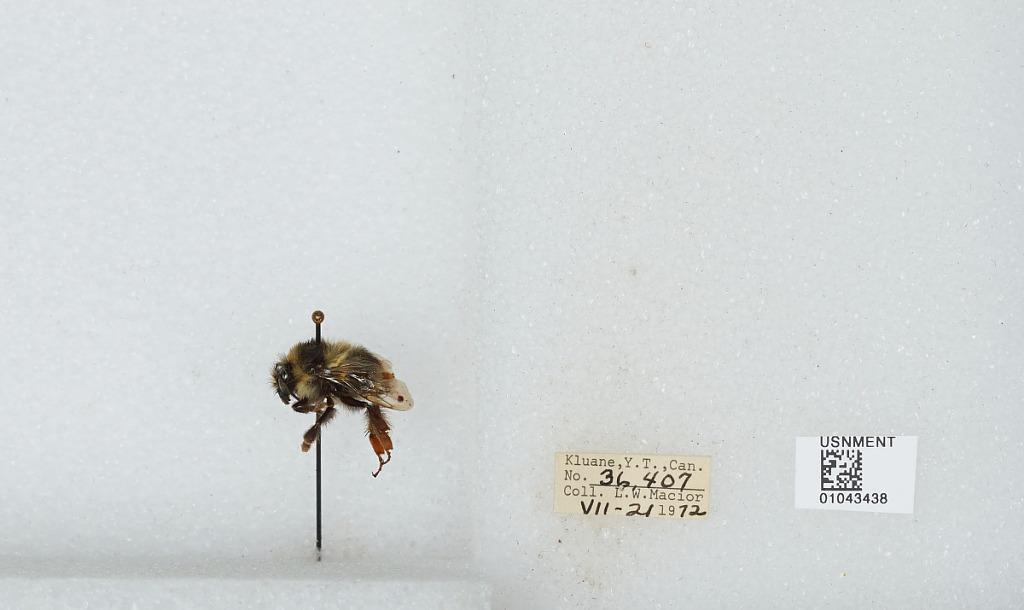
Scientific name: Bombus bifarius nearcticus
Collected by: L. Macior
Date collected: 1972-7-21
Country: Canada
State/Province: Yukon Territory
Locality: Kluane
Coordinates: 60.75, -139.5